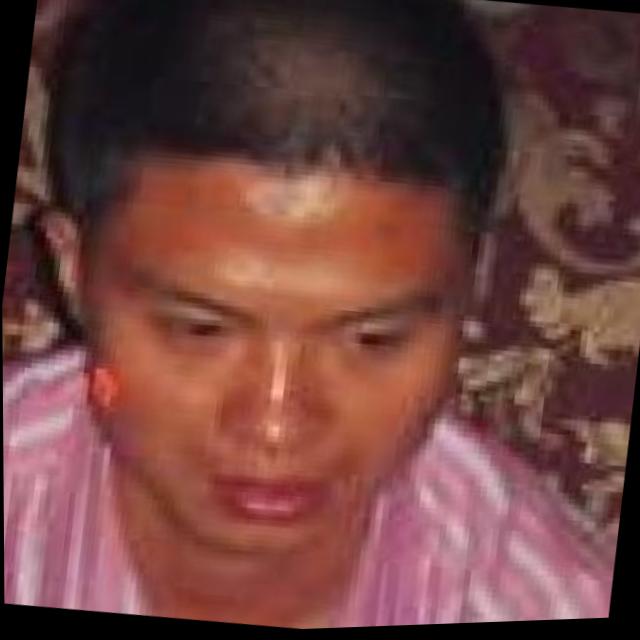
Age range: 21-44